History of Jardine Matheson & Co.

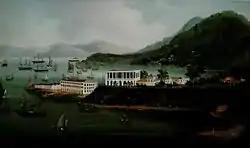
The East Point offices and godowns of Jardine's, newly built in 1844.

Jardine, Matheson & Co., later Jardine, Matheson & Co., Ltd., forerunner of today's Jardines, was a Far Eastern company founded in 1832 by Scotsmen William Jardine and James Matheson as senior partners. Trafficking opium in Asia, while also trading cotton, tea, silk and a variety of other goods, from its early beginnings in Canton (modern-day Guangzhou), in 1844 the firm established its head office in the new British colony of Hong Kong then proceeded to expand all along the China Coast.